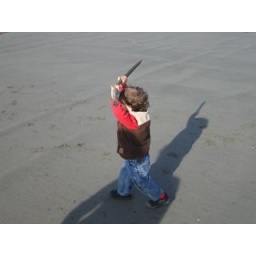
Throwing sticks for the dogs at the beach in Trinidad